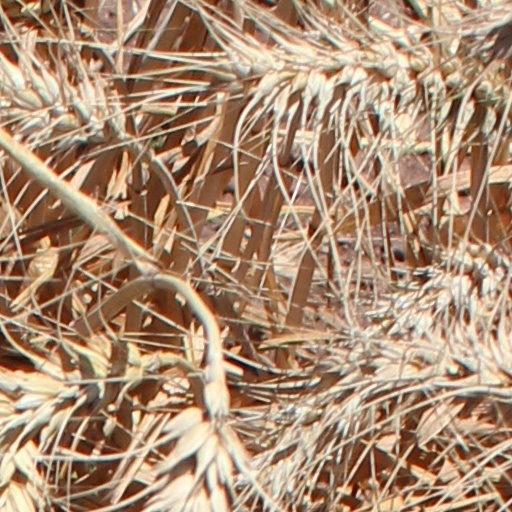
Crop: wheat